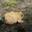
Label: frog